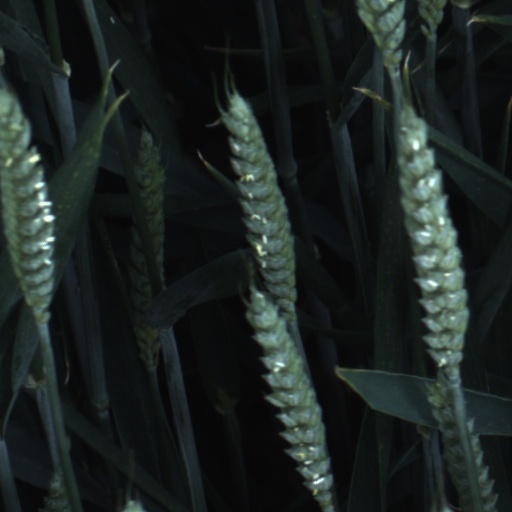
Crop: wheat